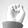
ASL letter: E